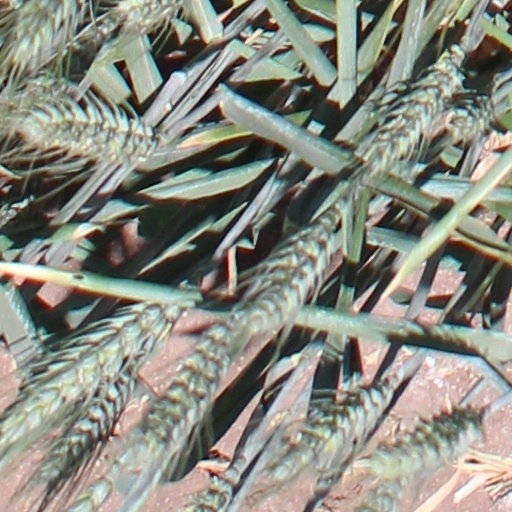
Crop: wheat